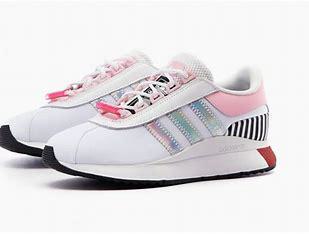
Brand: Adidas
Model: SL Andridge